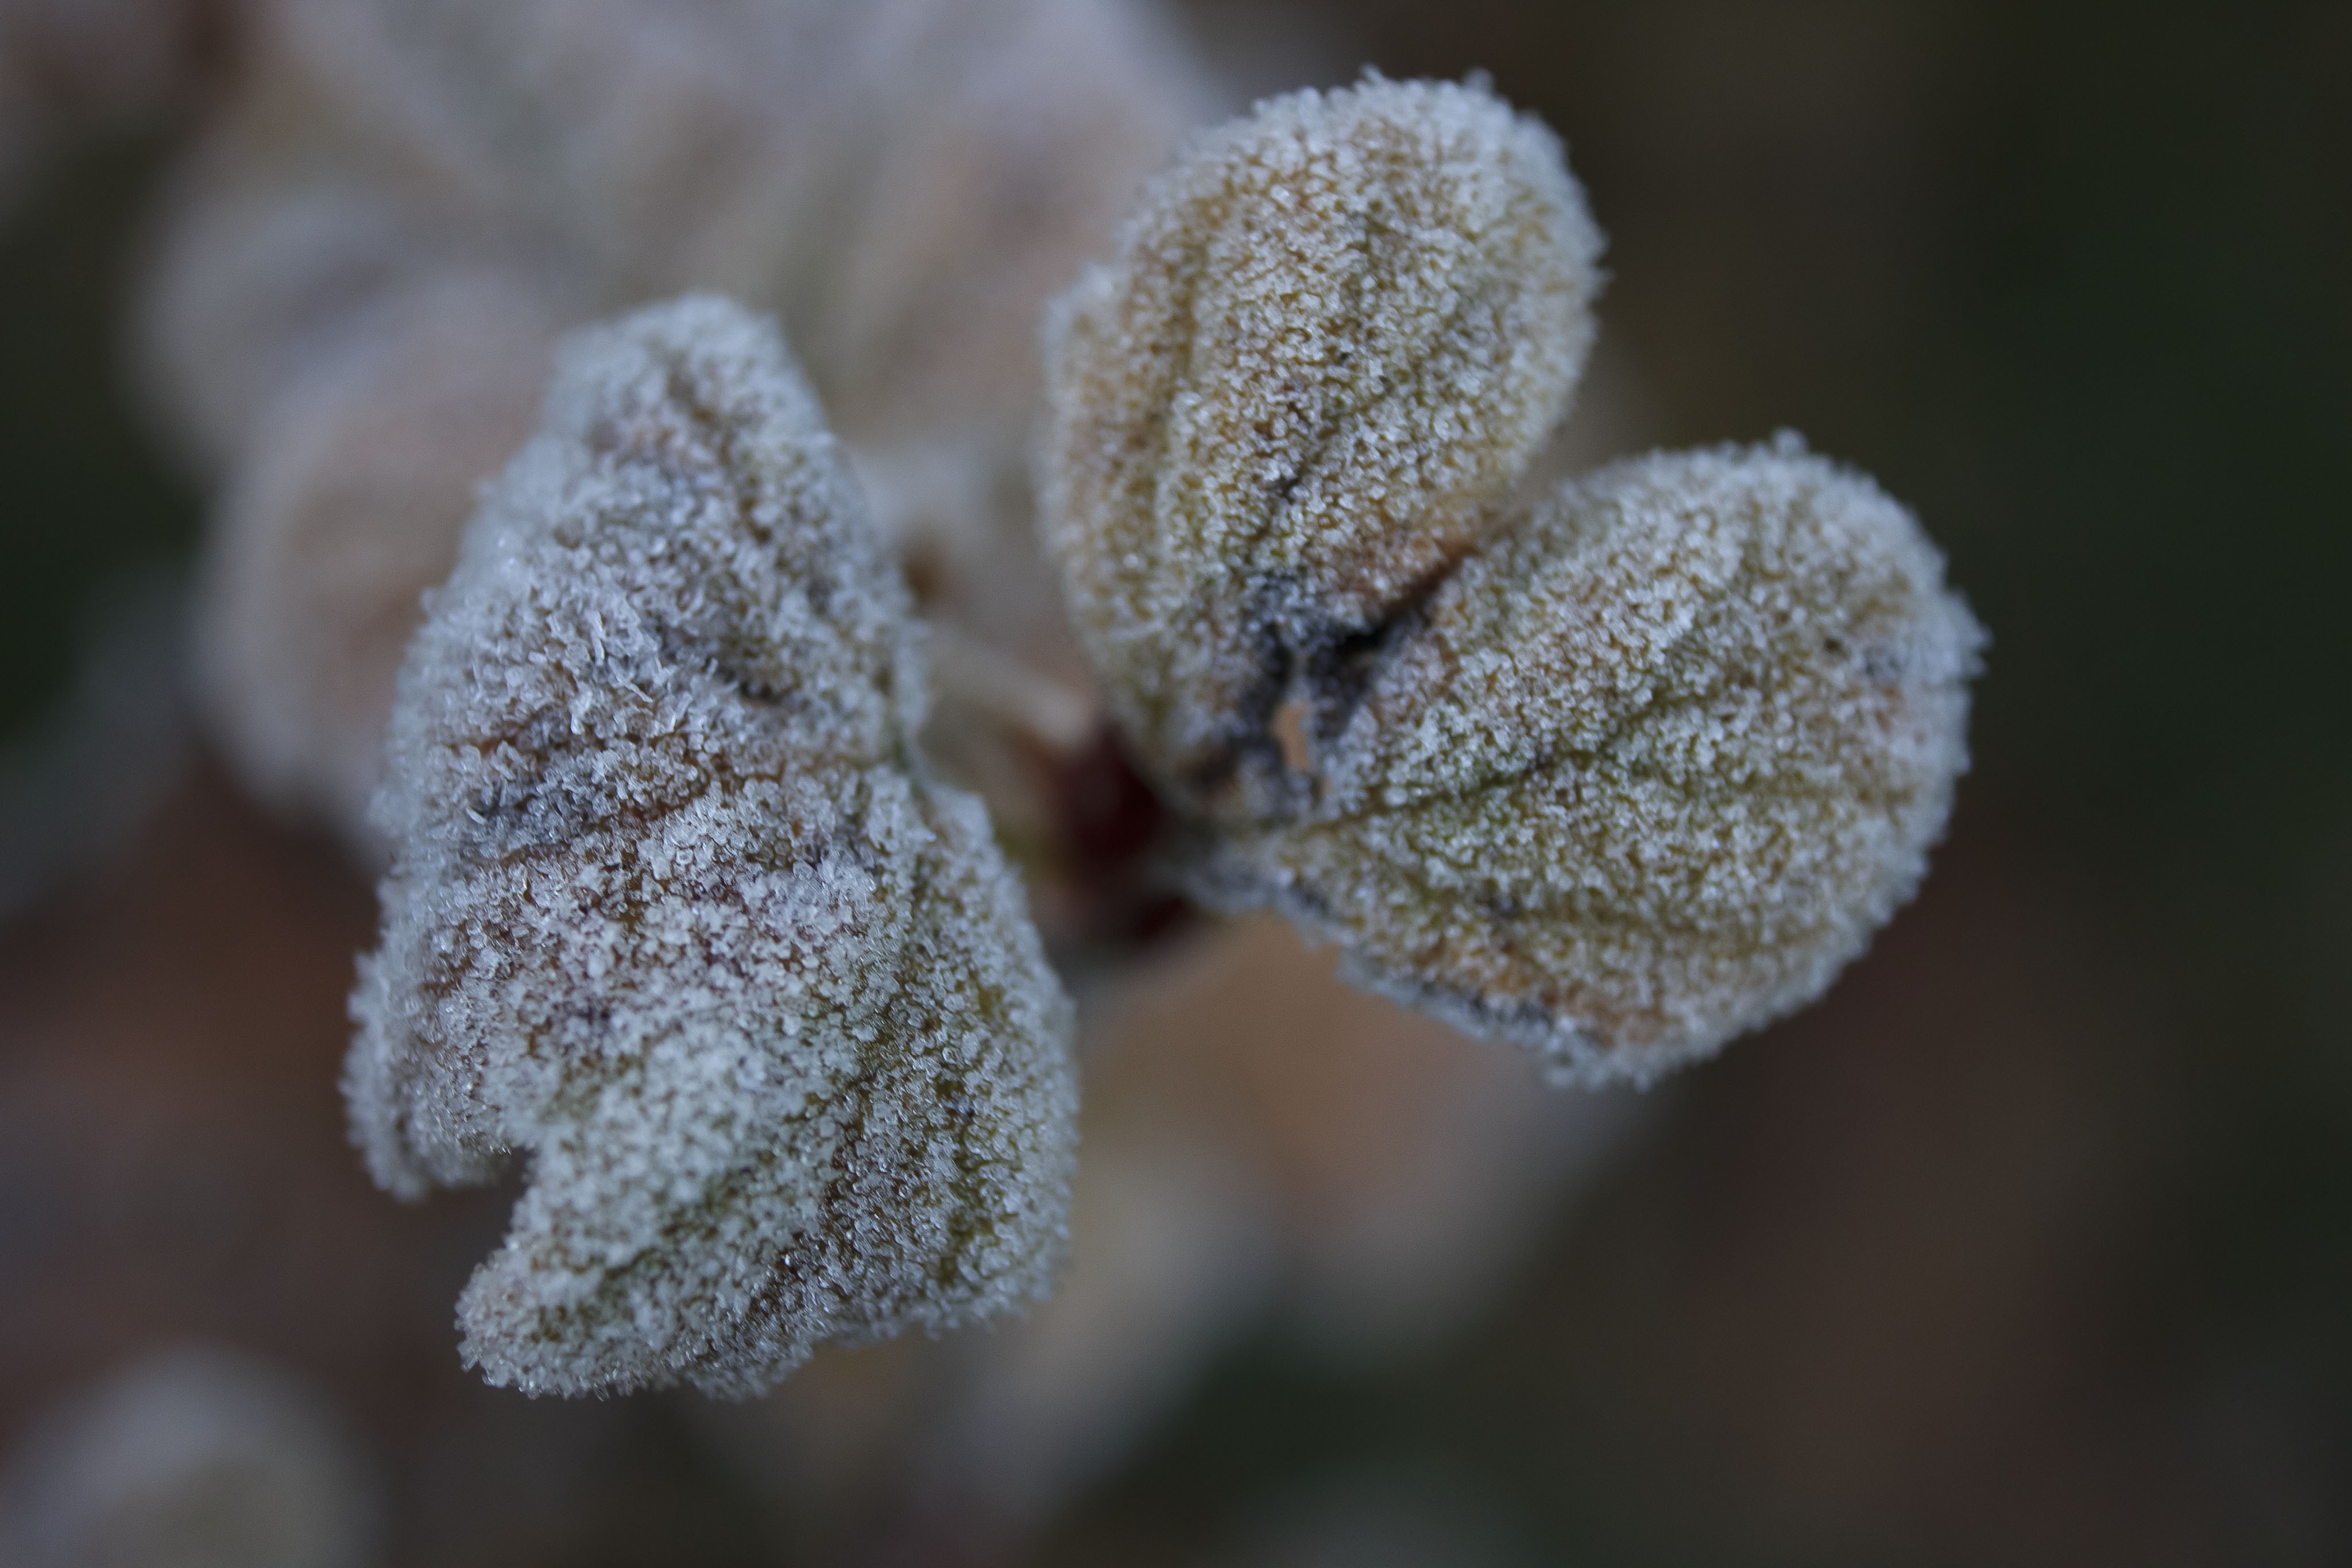
nature, branch, blossom, cold, winter, plant, photography, morning, leaf, flower, petal, frost, pollen, autumn, botany, frozen, flora, season, wildflower, close up, leaves, shrub, macro photography, plant stem